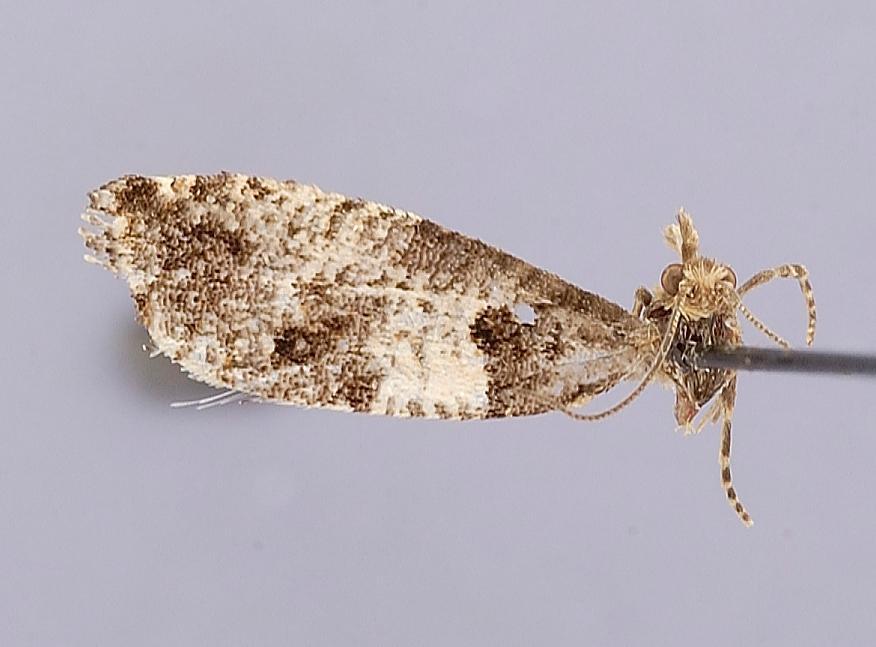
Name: Epiblema periculosana
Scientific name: Epiblema periculosana Heinrich, 1923
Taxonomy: Animalia, Arthropoda, Insecta, Lepidoptera, Tortricidae
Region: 1676
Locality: Mount McLean, British Columbia, Canada
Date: August